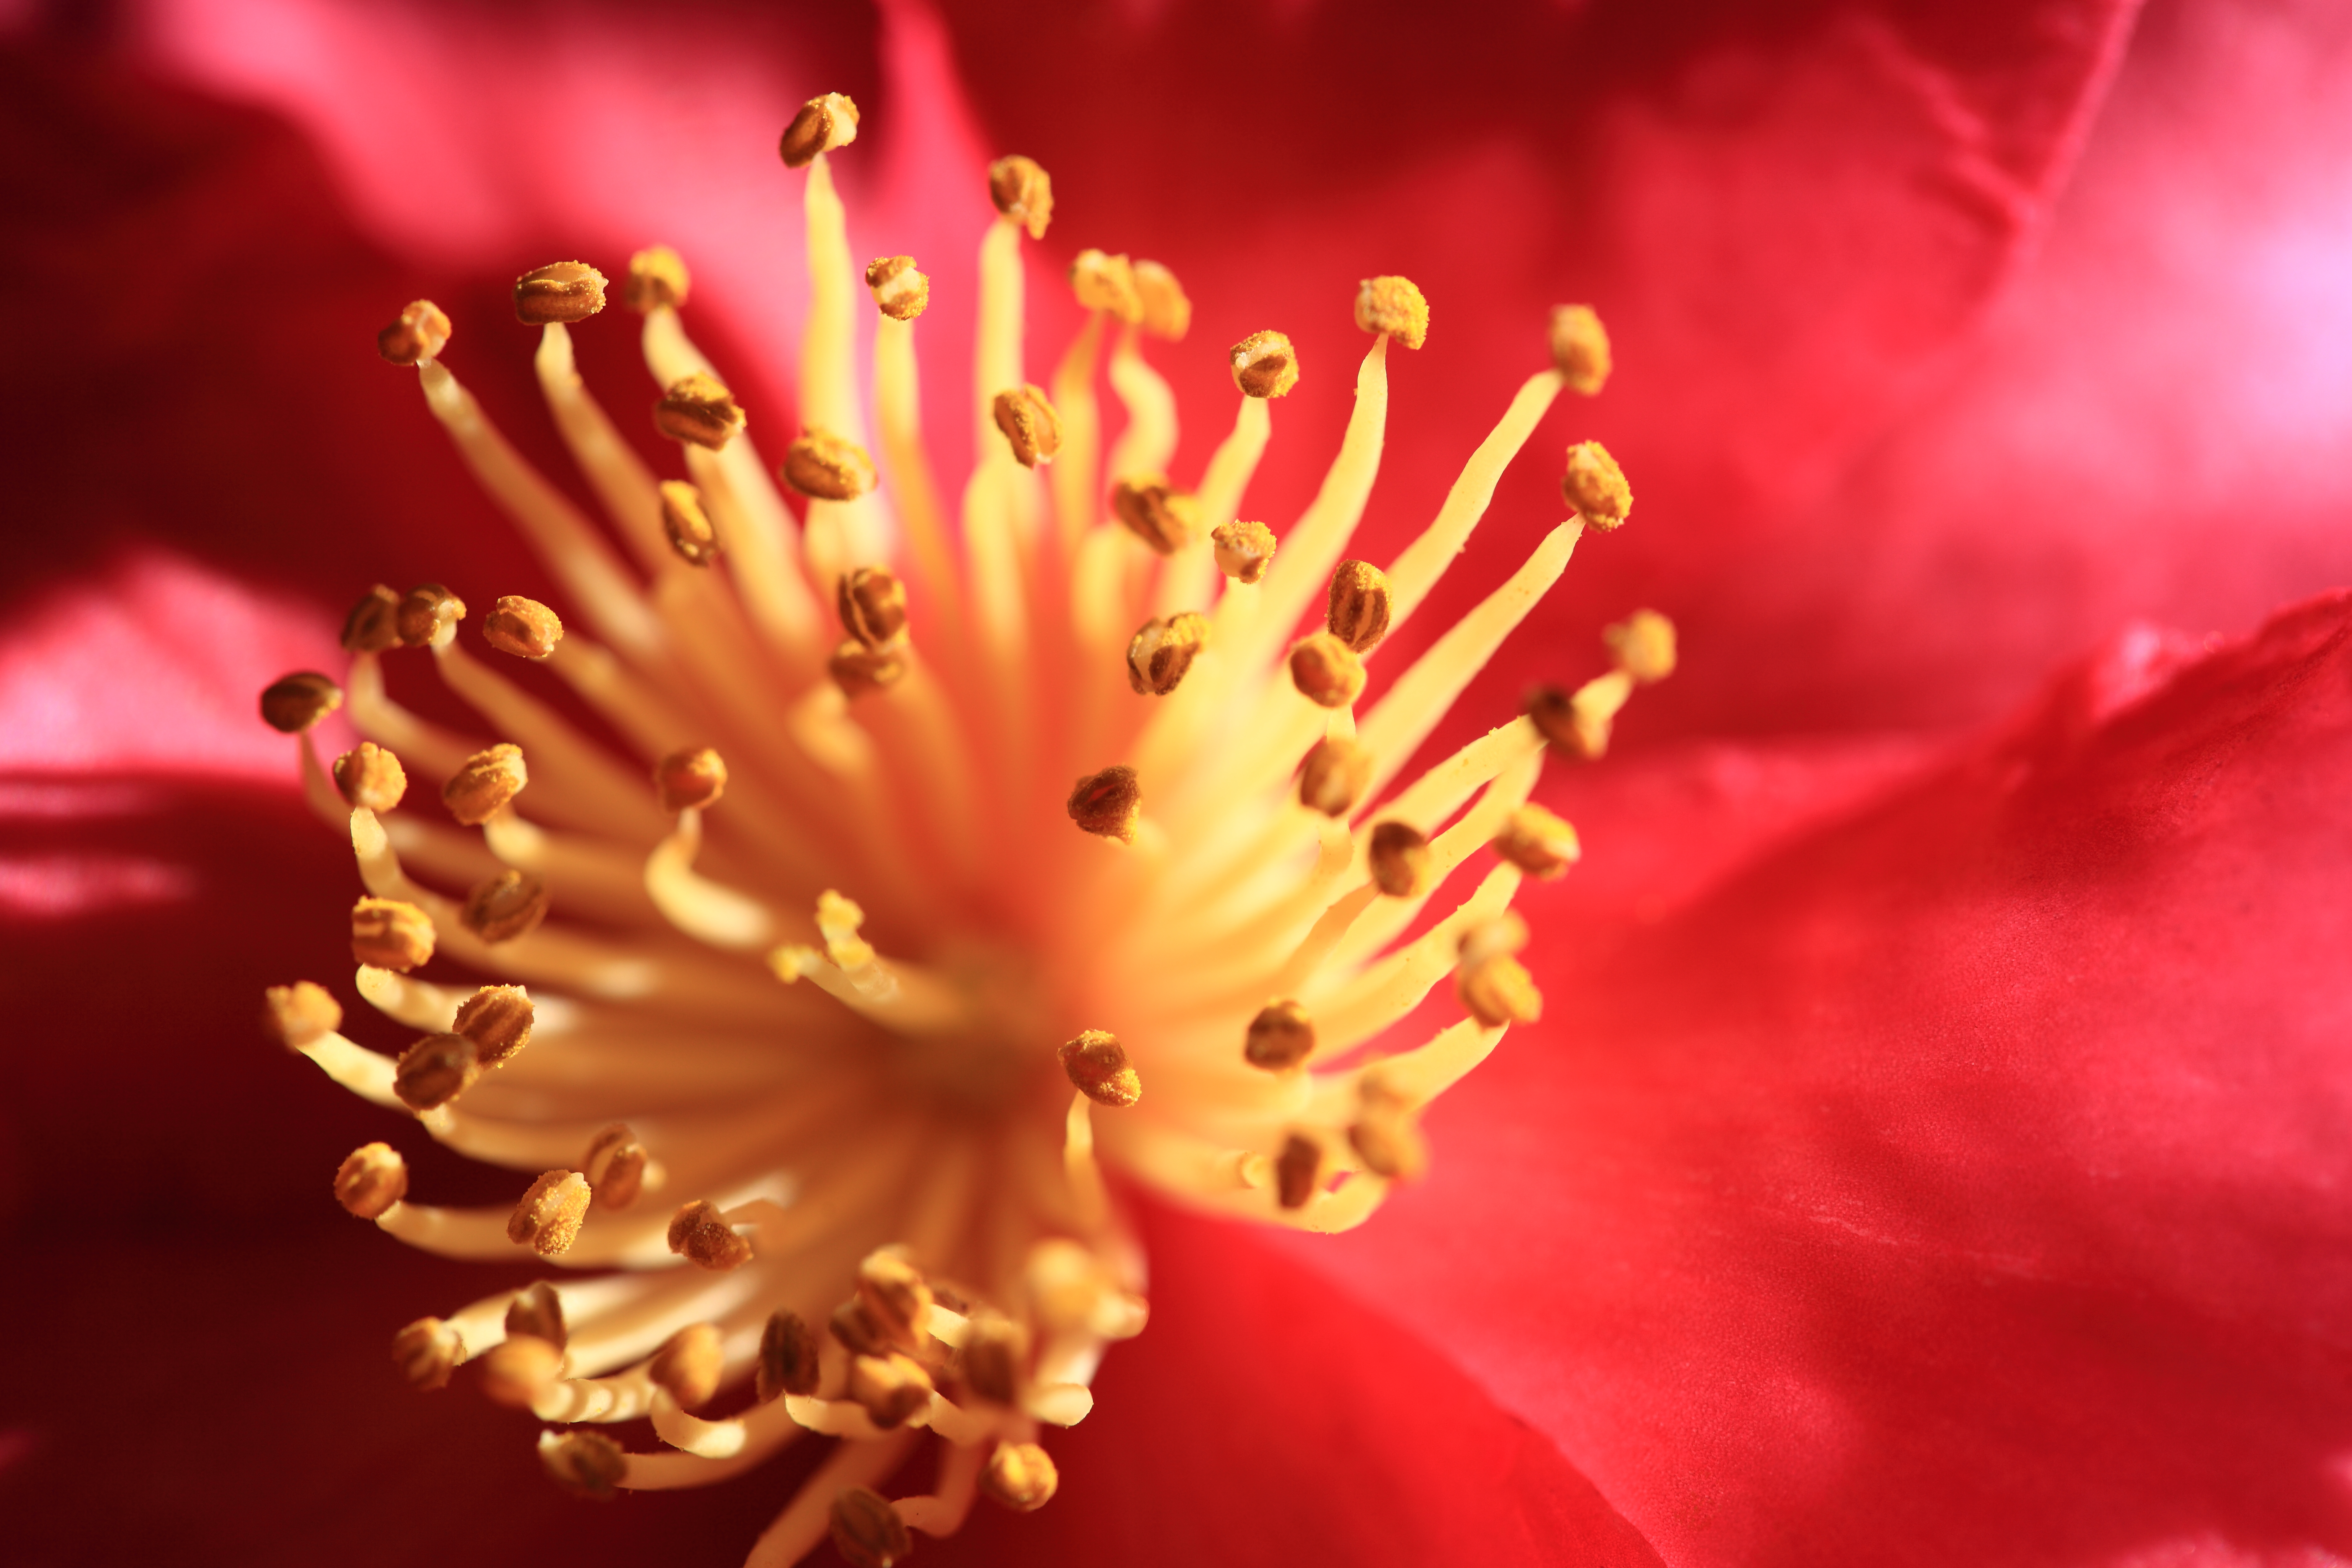
blossom, plant, photography, sunlight, flower, petal, pollen, high, red, macro, flora, close up, cool image, 5d, hires, markii, hi, res, resolution, camellia, sasanqua, hiemalis, macro photography, flowering plant, land plant